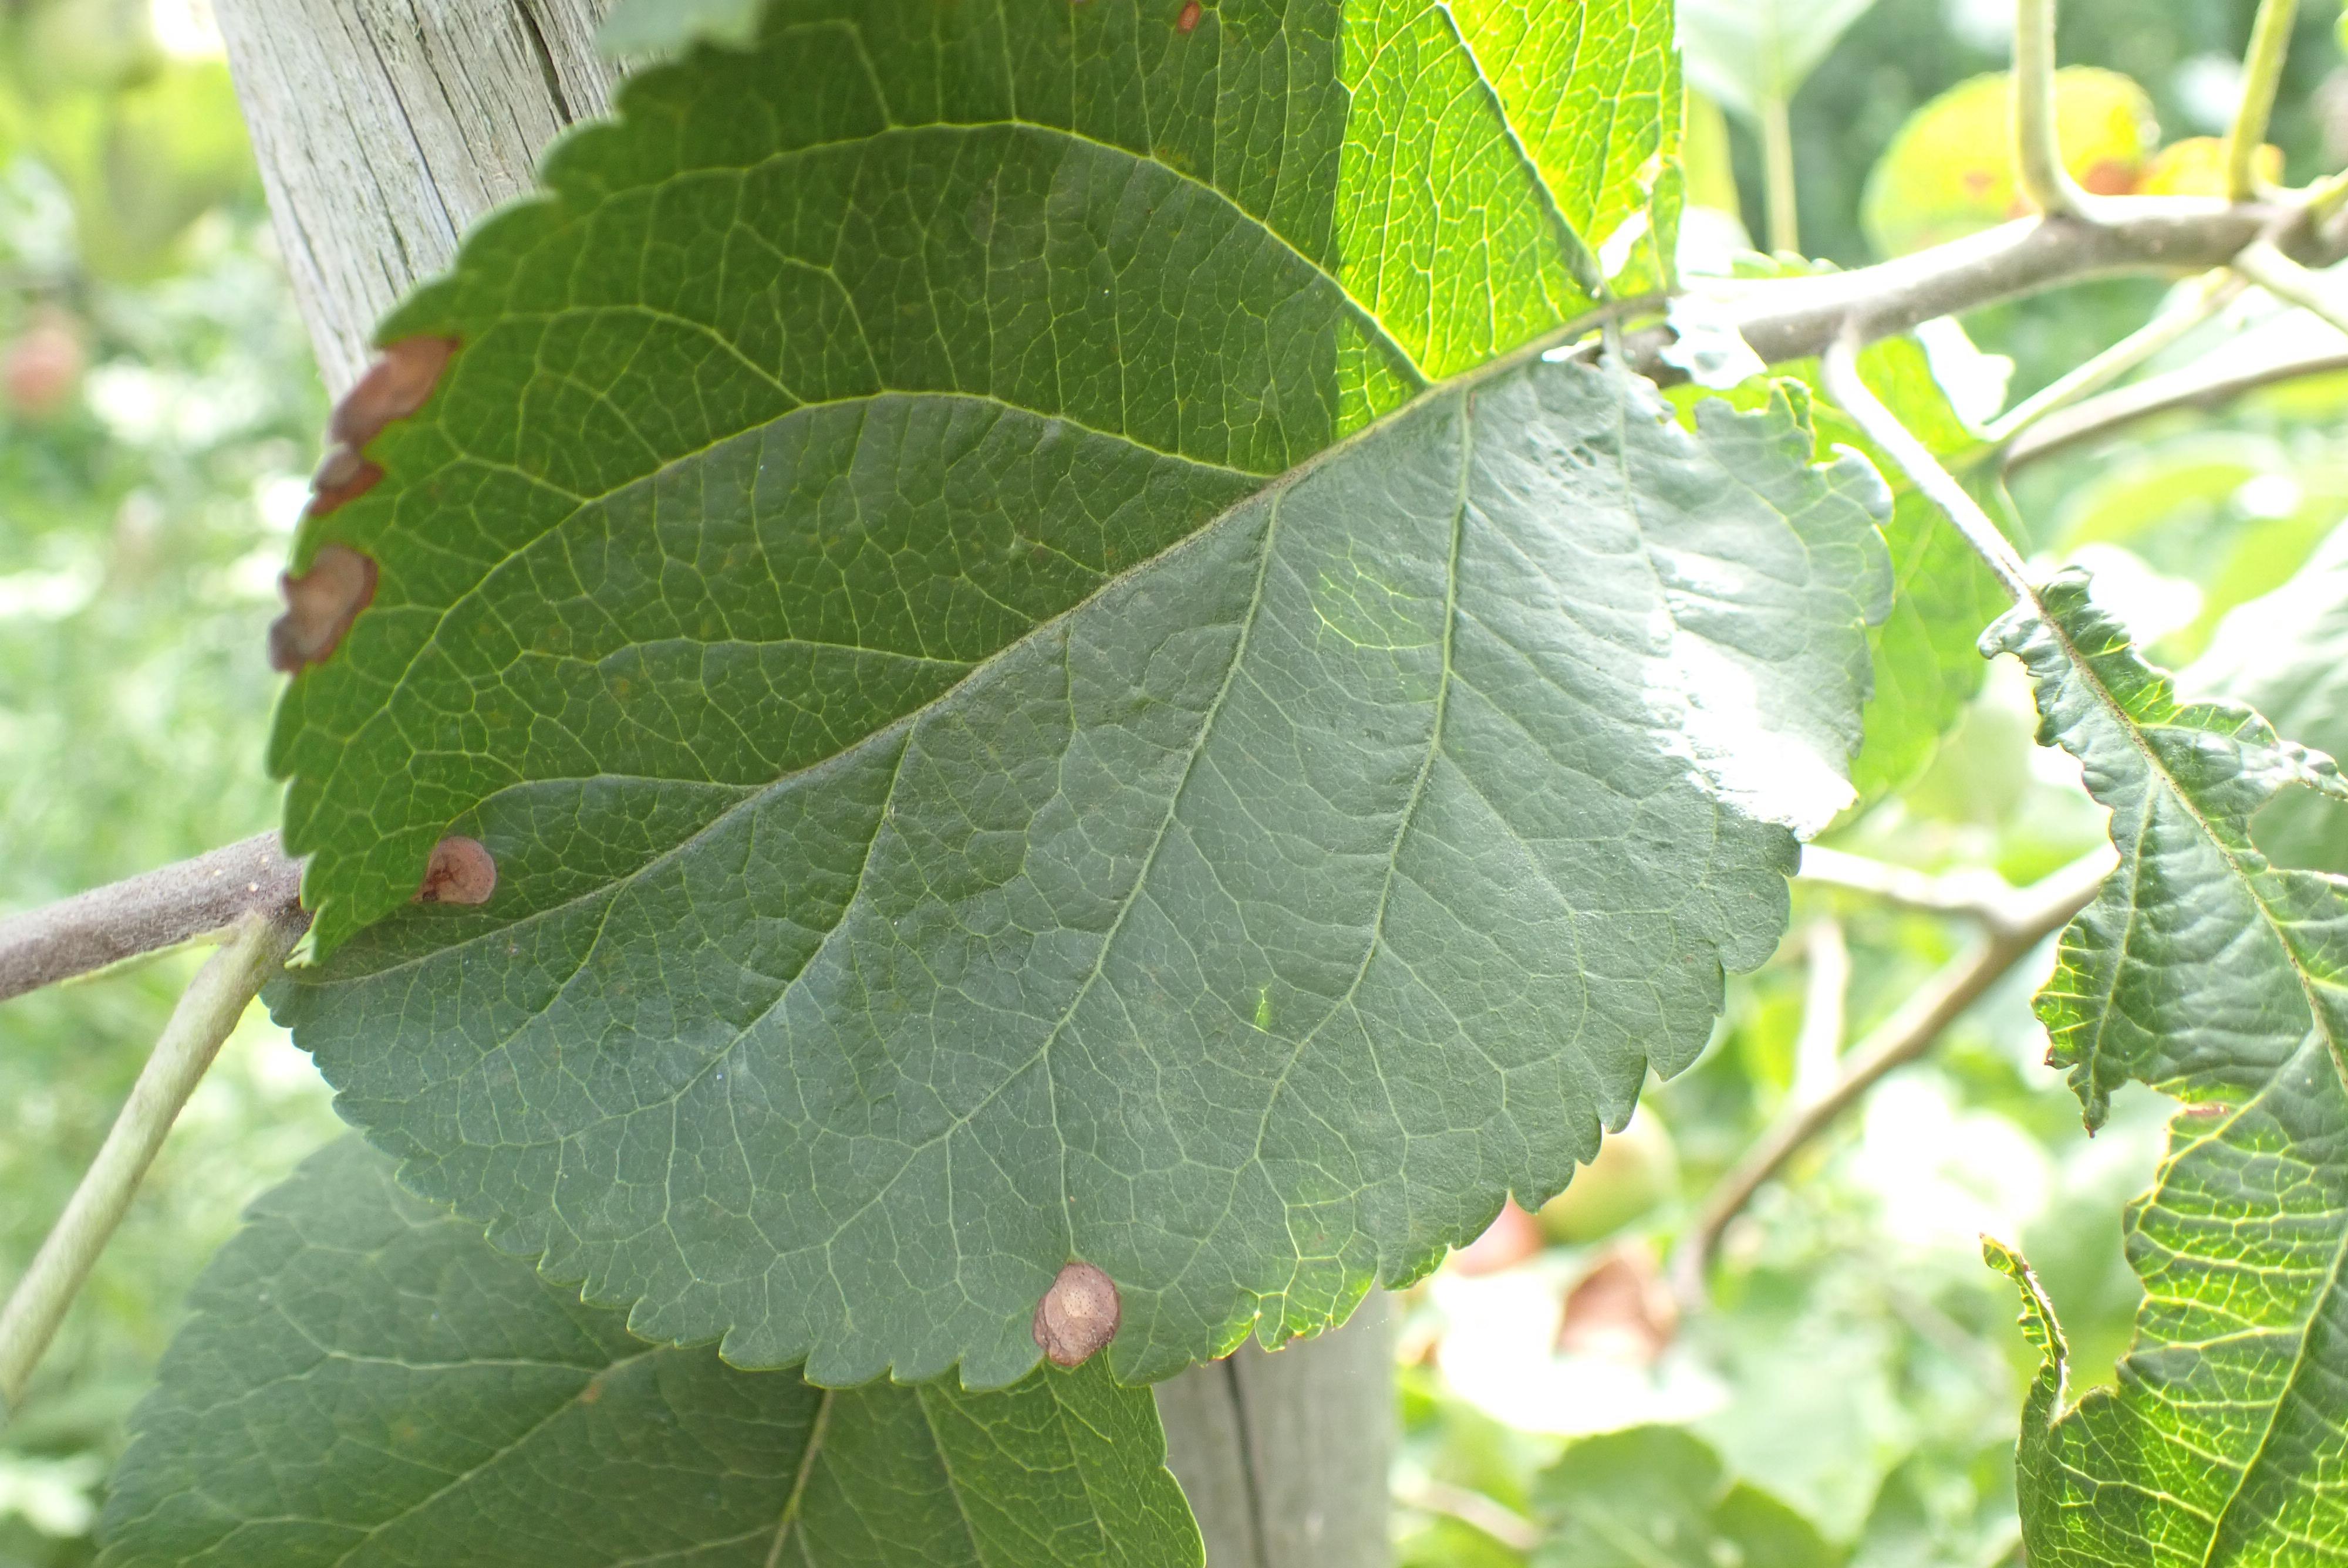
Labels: frog_eye_leaf_spot